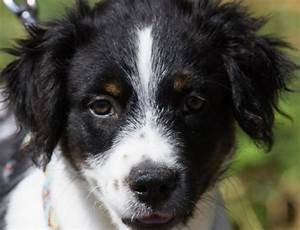
Label: dog